Bildad Peak

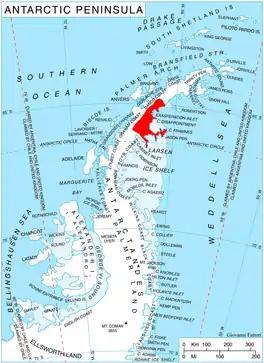
Location of Oscar II Coast on Antarctic Peninsula.

Bildad Peak is a conspicuous snow-capped peak west of Spouter Peak on the south side of Flask Glacier in eastern Voden Heights, on Oscar II Coast in Graham Land. It was surveyed by the Falkland Islands Dependencies Survey in 1955, and named by the UK Antarctic Place-Names Committee after the fictional Captain Bildad, part-owner of the whaling ship "Pequod" in Herman Melville's "Moby-Dick".